India–China Border Roads

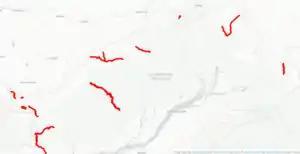
ICB Roads in Arunachal Pradesh

In Arunachal Pradesh the ICBR project, in coordination with other government programmes, has connected a number of border outposts and frontier areas to the national highway network such as Kharsang La, Taksing, Lamang, Gelling, Kibithu and Dichu. Major road projects in Arunachal Pradesh include the 'Sela Pass project' which consists of the under construction Sela Tunnel.